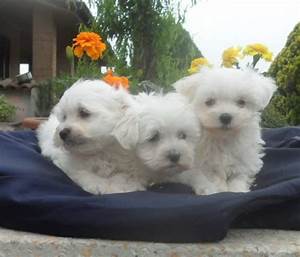
Label: dog